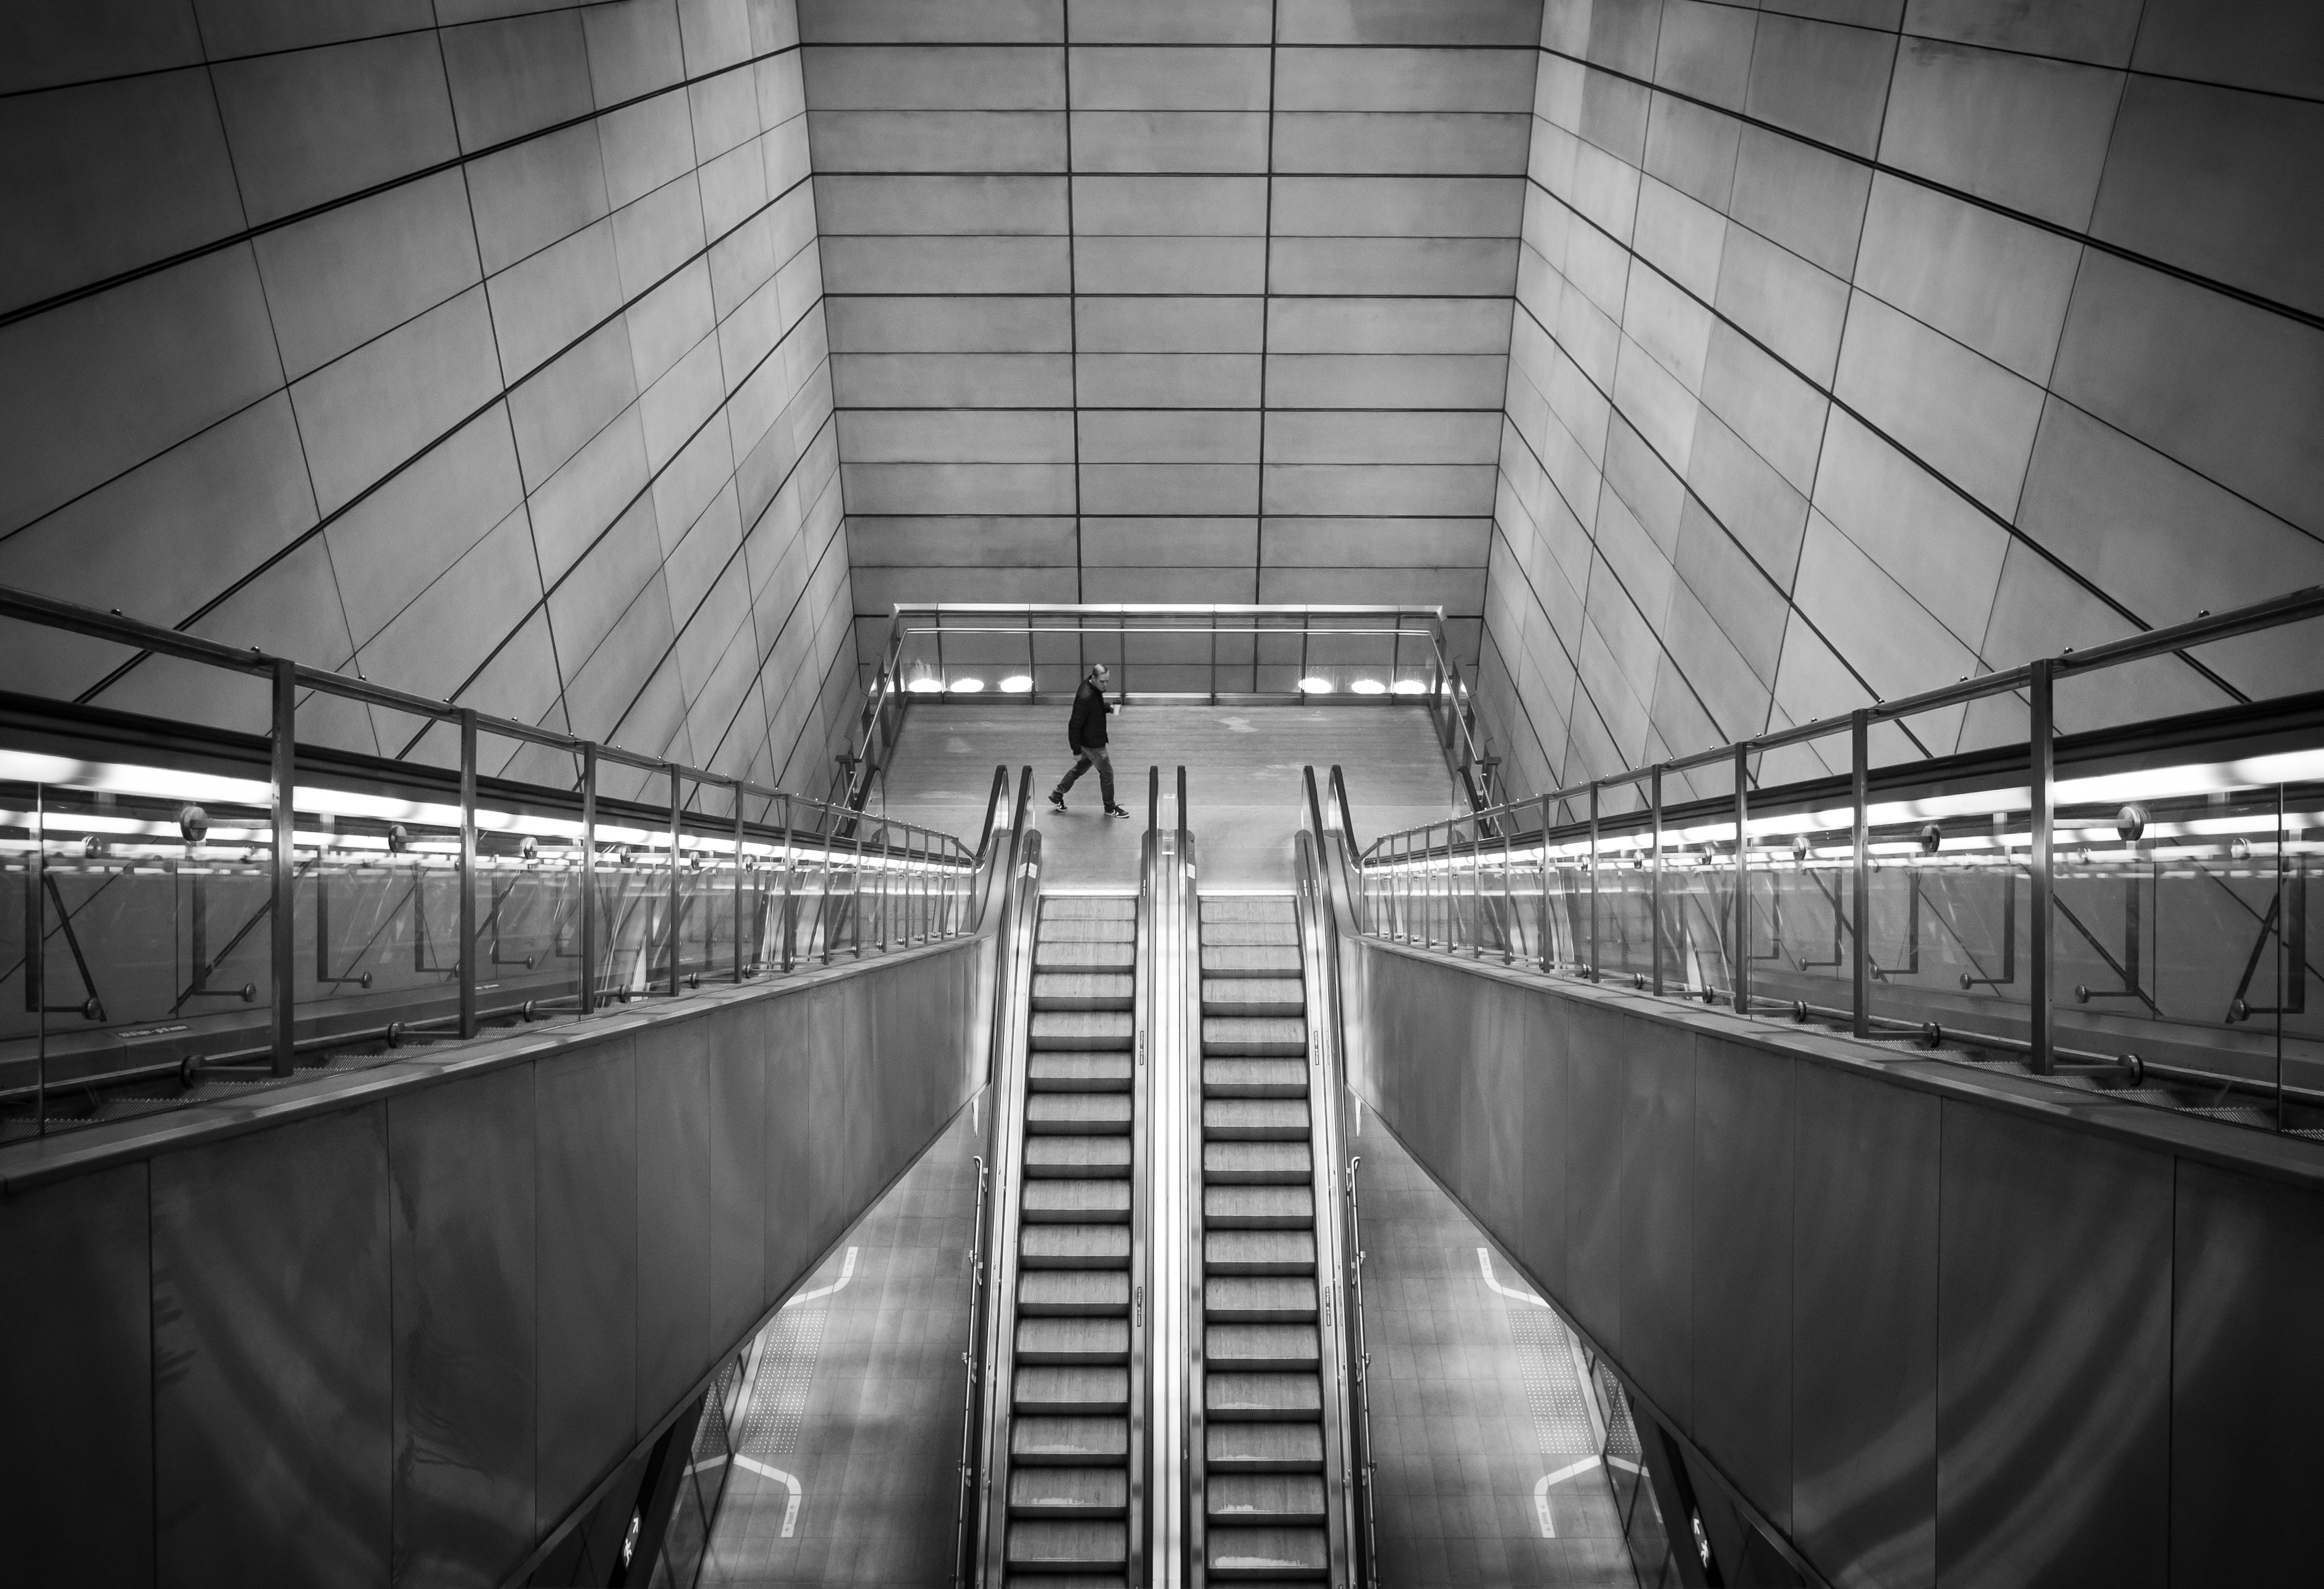
light, black and white, architecture, white, street, photography, skyscraper, ebook, subway, transport, line, reflection, training, darkness, industry, black, monochrome, public transport, streetphotography, flickr, thomas, video, infrastructure, symmetry, olympus, omd, fuji, shape, leica, monochrom, leuthard, hcb, thomasleuthard, urban area, monochrome photography